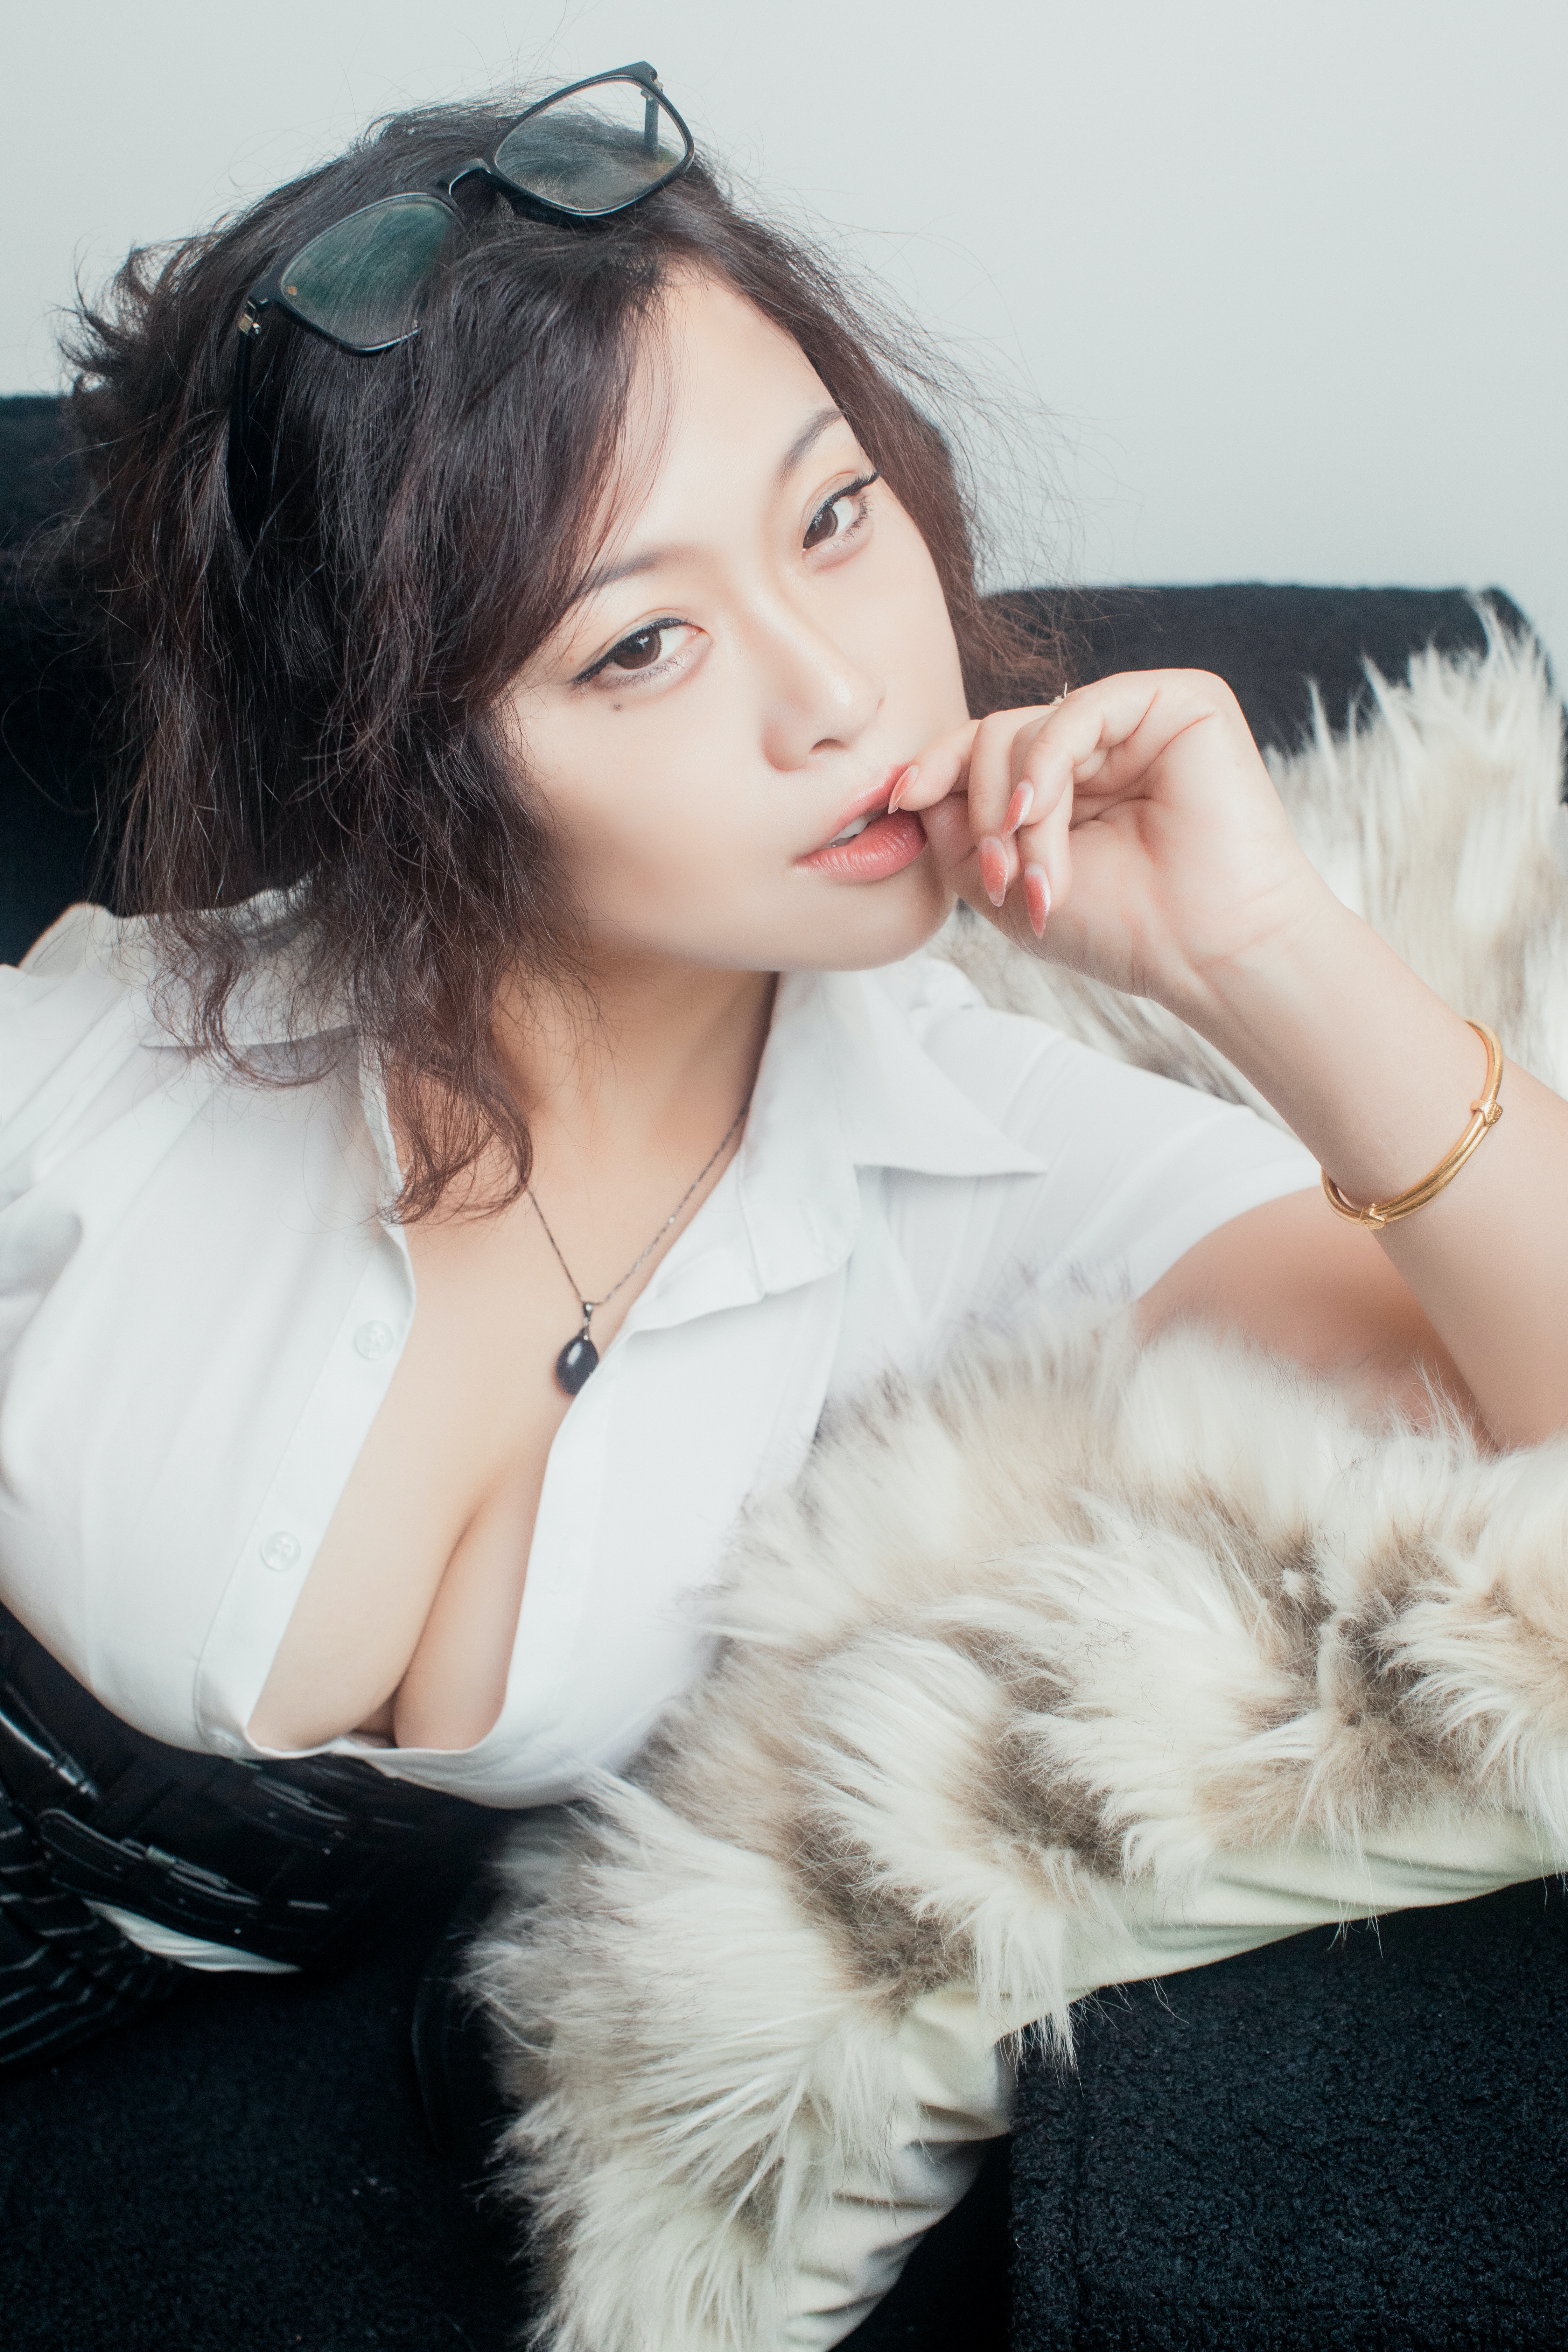
woman, face, hair, skin, head, lip, eye, eyebrow, eyelash, flash photography, gesture, black hair, happy, layered hair, beauty, thigh, long hair, companion dog, brown hair, jewellery, human leg, necklace, fashion accessory, felidae, bangs, sitting, fur, fur clothing, japanese idol, gravure idol, small to medium sized cats, fashion model, portrait photography, eyewear, feather, whiskers, photo shoot